Restoration device

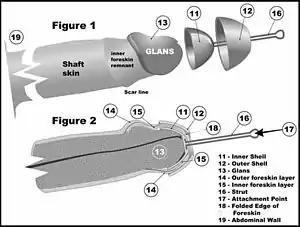
Application of a typical restoration device, the TugAhoy, called a "Chinese puzzle" by its inventor.

A restoration device is a device used for applying tension to skin during the process of non-surgical foreskin restoration. Those who use such a device employ the use of tissue expansion, which causes new skin to grow. Not all people who are restoring use a dedicated device, some use self-adhesive bandages, silicone o-rings, or exclusively stimulate growth by hand.